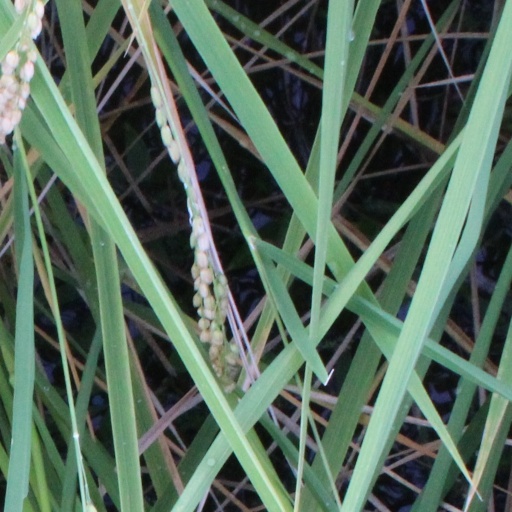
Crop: rice